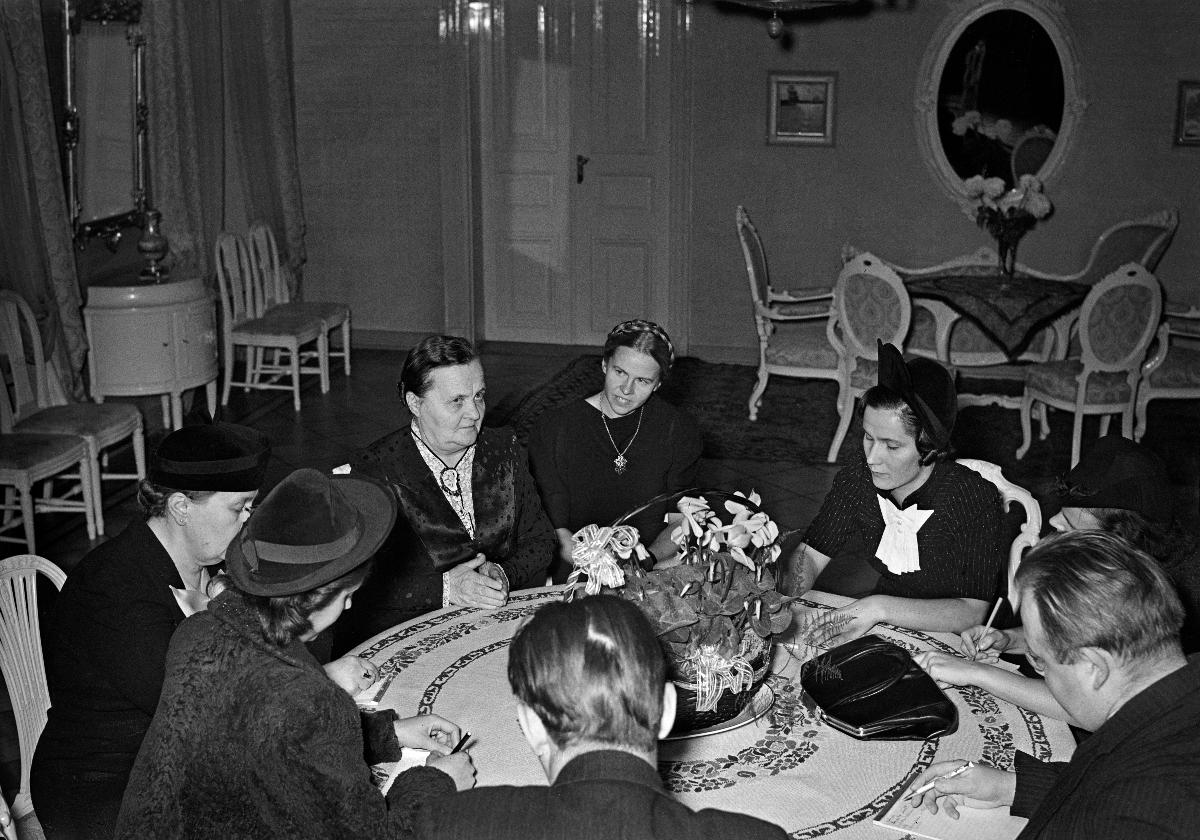
Kaisa Kallio kertoo katselmusmatkastaan
Kaisa Kallio berättar om sin inspektionsresa; Kaisa Kallio tells about her inspection trip
sisällön kuvaus: Rouva Kaisa Kallio kertoo tutustumismatkastaan siirtoväen luona, Helsinki 25.11.1939. content description: Mrs. Kaisa Kallio tells about her inspection trip to the evacuees, Helsinki 25.11.1939. innehållsbeskrivning: Fru Kaisa Kallio berättar om sin inspektionsresa hos evakuerade, Helsingfors 25.11.1939.
Kuvaaja: Sundström, Hugo, kuvaaja
Vuosi: 1939
Paikka: Suomi, Uusimaa, Helsinki
Aiheet: Kallio, Kaisa; HBL; henkilöt; presidentin puolisot; presidentit; puolisot; matkat; siirtoväki; persons; president's spouses; trips; evacuees; presidents; spouses; voyages and travels; internally displaced persons; personer (individer); personer; resor; evakuerade; presidenter; makar; förflyttad befolkning